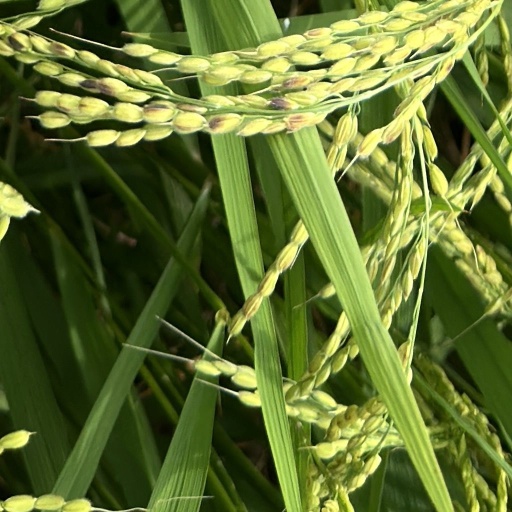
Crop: rice